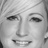
Emotion: happy